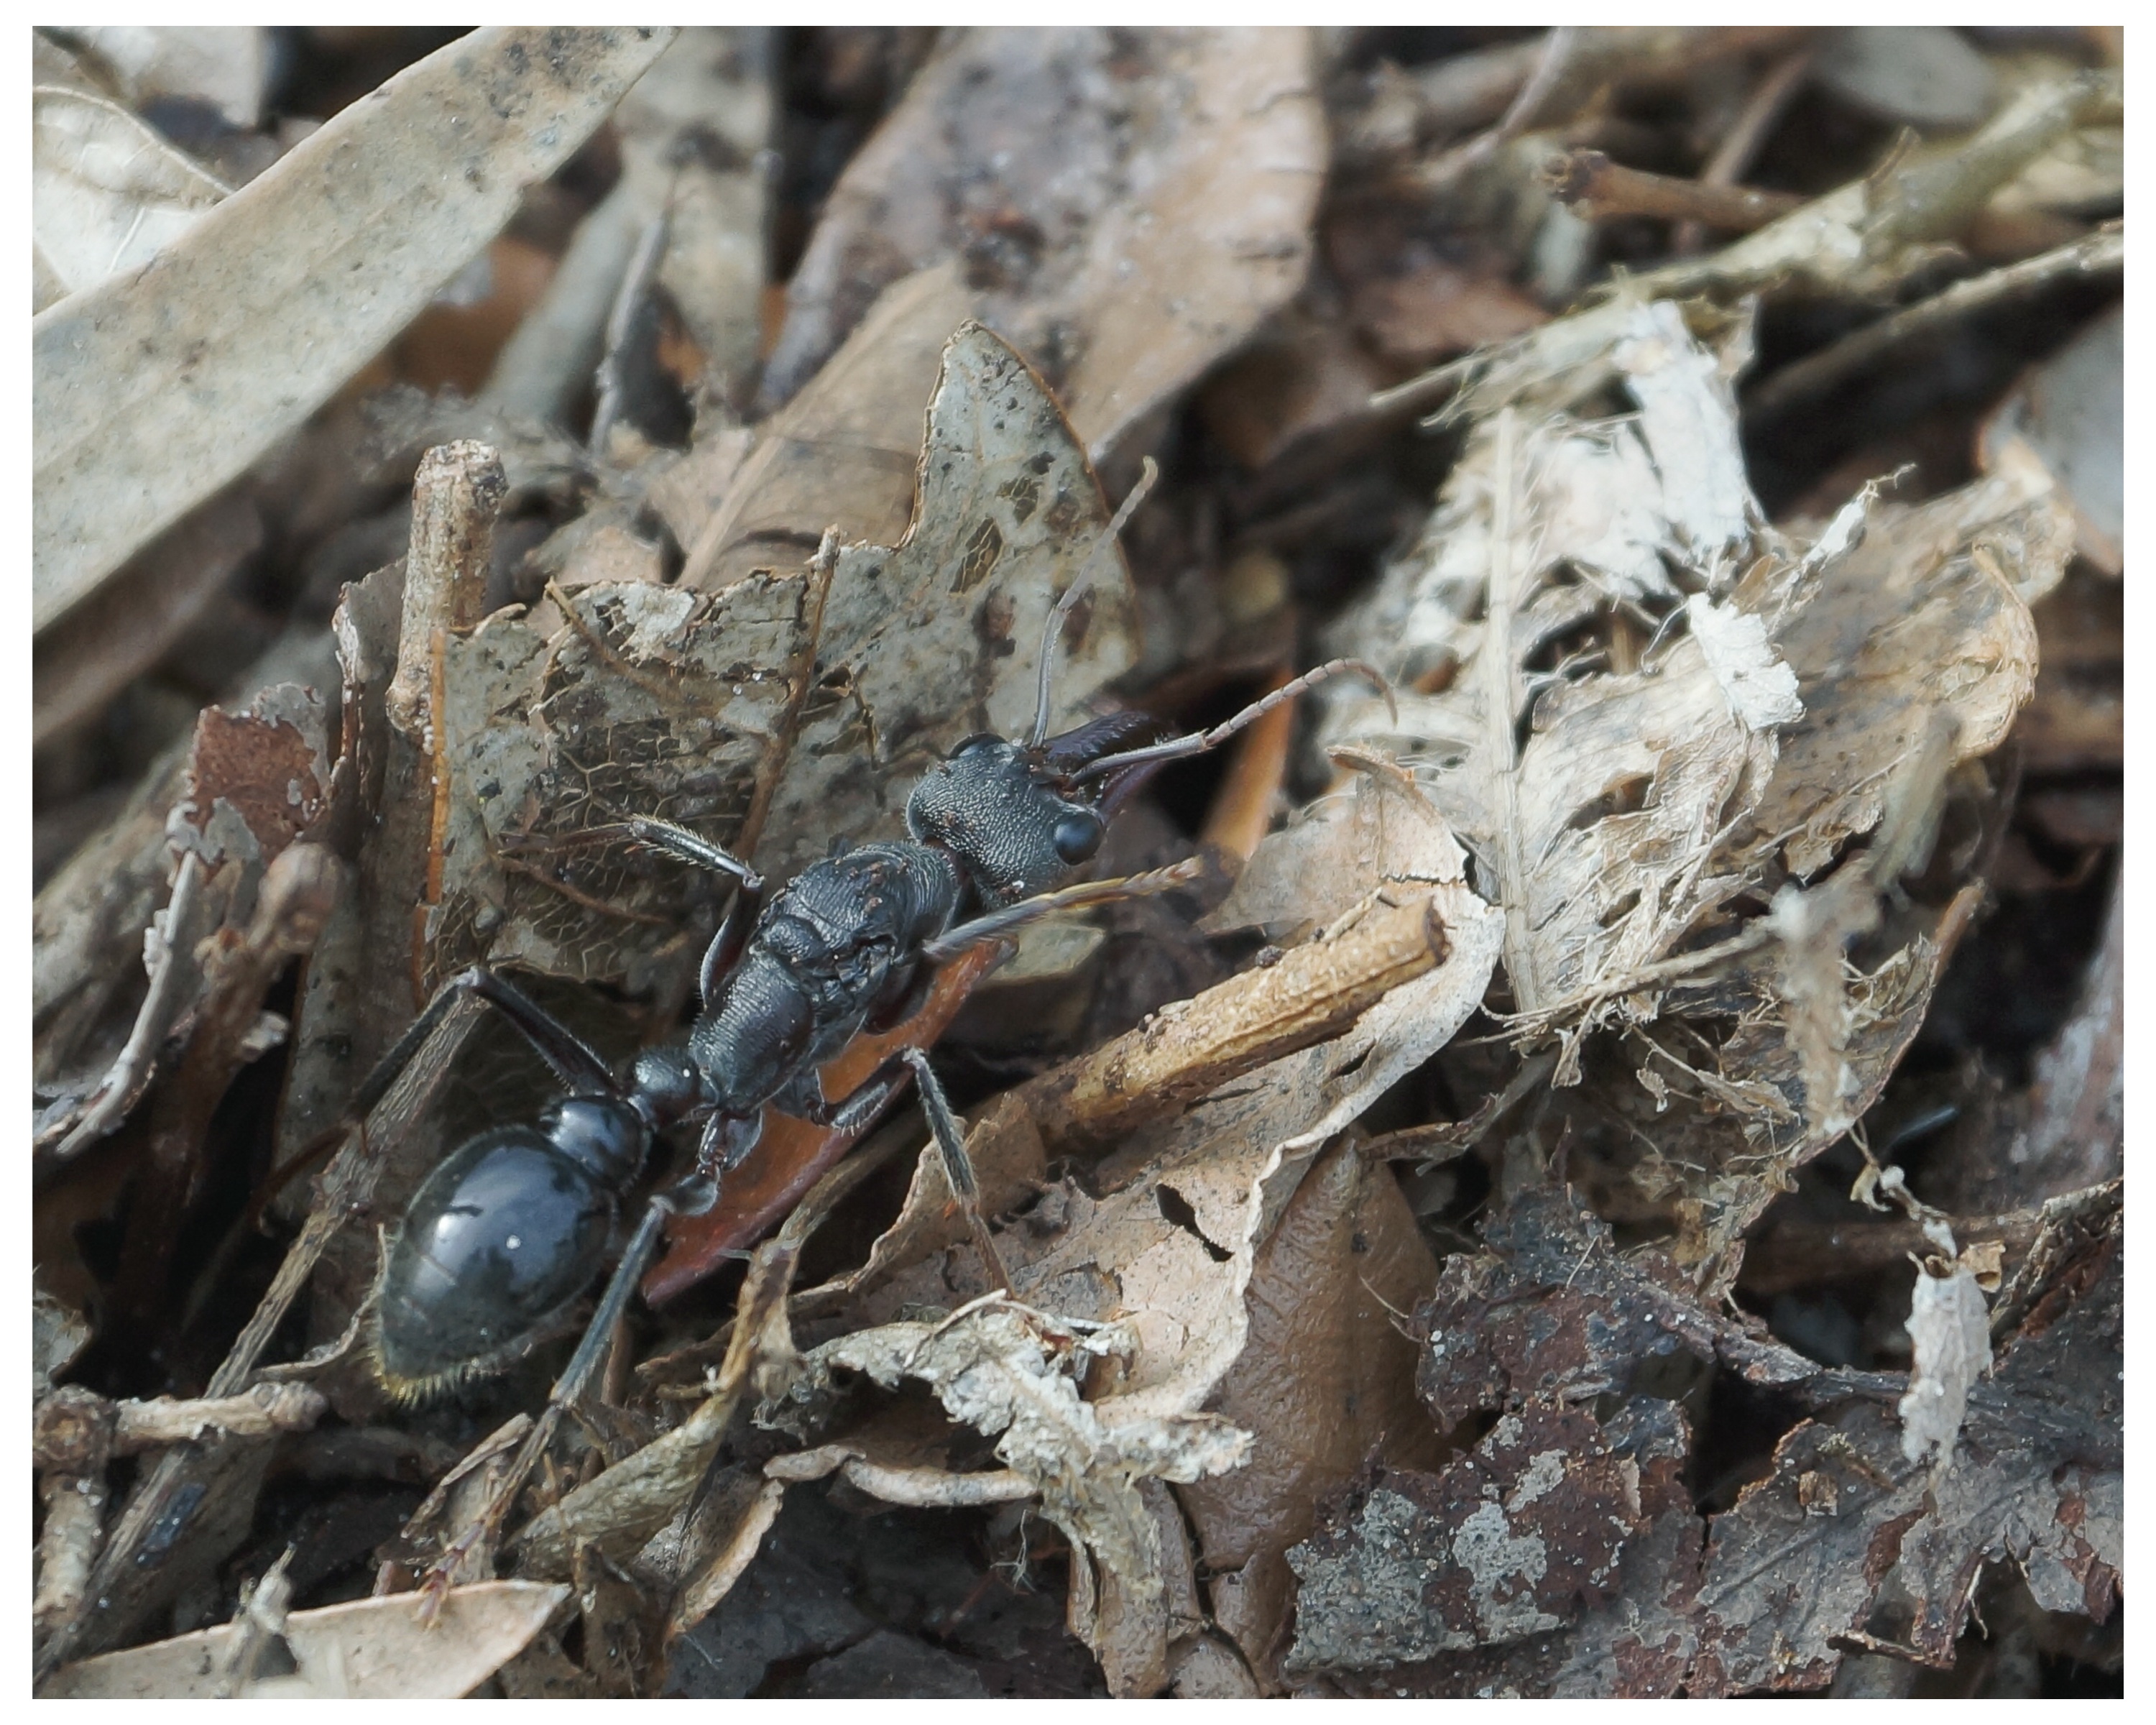
soldier, insect, fauna, invertebrate, australia, bull, danger, ant, deadly, dangerous, arthropod, bite, ouch, wolf spider, jaw, myrmecia, myrmecia pyriformis